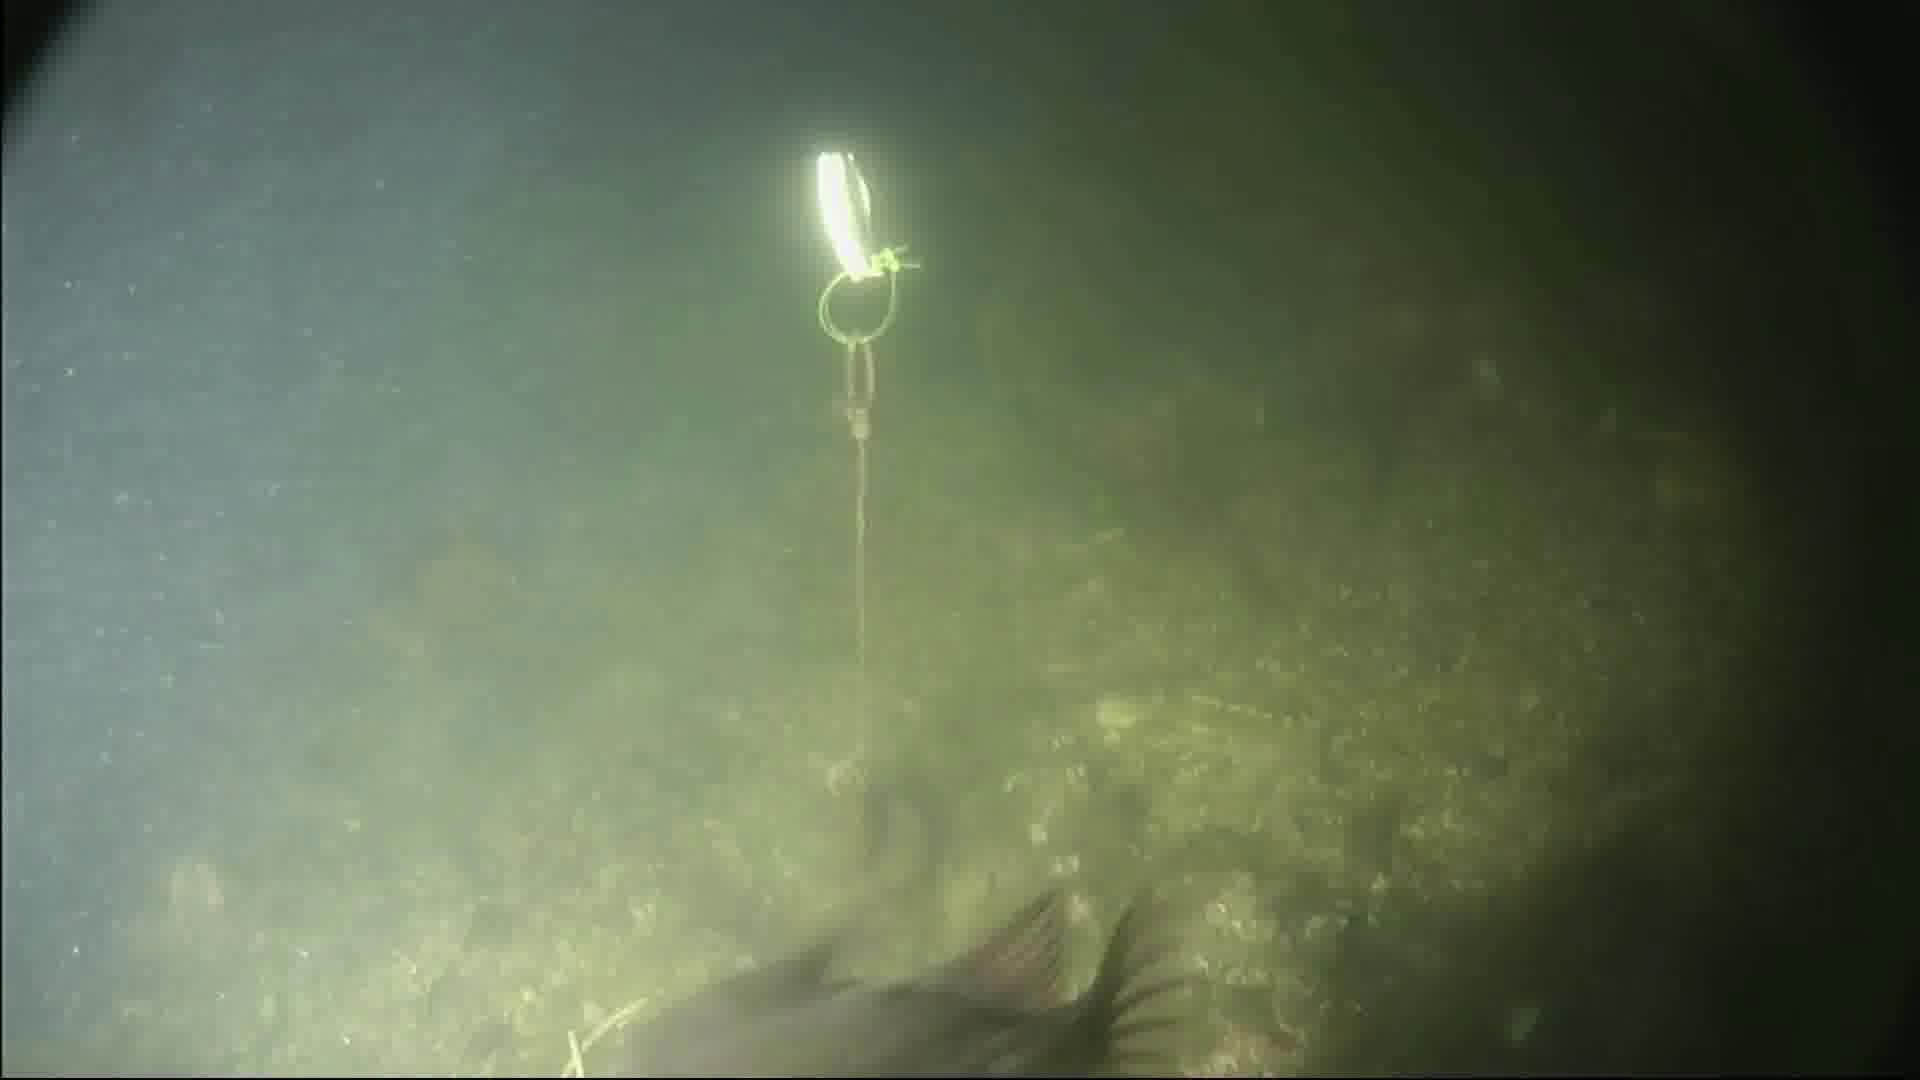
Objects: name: fish
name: crab
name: starfish